New Delhi

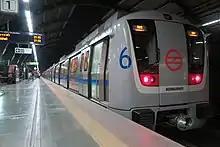
The Delhi Metro

Much of New Delhi, planned by the leading 20th-century British architect Edwin Lutyens, was laid out to be the central administrative area of the city as a testament to Britain's imperial ambitions. New Delhi is structured around two central promenades called the Rajpath and the Janpath. The Rajpath, or King's Way, stretches from the Rashtrapati Bhavan to the India Gate. The Janpath, formerly Queen's Way, begins at Connaught Circus and cuts the Rajpath at right angles. Nineteen foreign embassies are located on the nearby Shantipath, making it the largest diplomatic enclave in India.